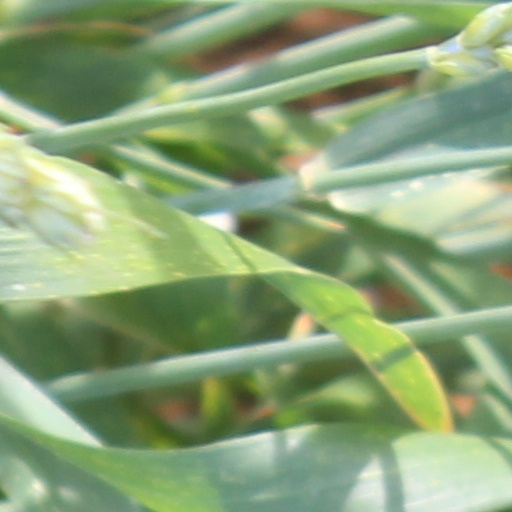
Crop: wheat